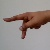
The image shows a hand gesture representing the letter 'P' in Indian Sign Language.